Reason Party (Australia)

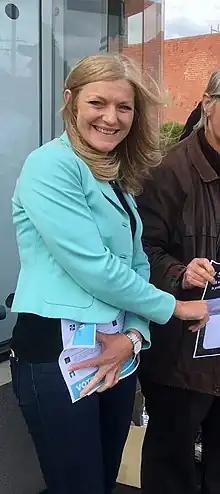
Party leader Fiona Patten in November 2018

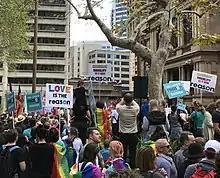
Reason Party supporters with placards at Yes Marriage Equality rally Sydney Town Hall 10 Sept 2017

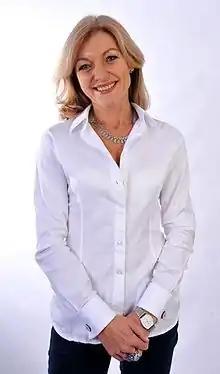

In addition to fielding candidates in a number of Victorian Legislative Assembly seats, the party stood candidates in all regions of the Victorian Legislative Council after 2017. In 2018 the party succeeded in re-electing Fiona Patten to the Northern Metropolitan Region.